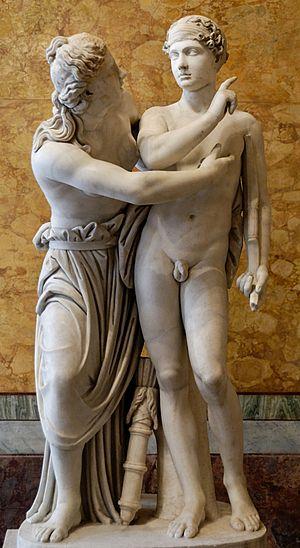
Éros et Psyché. Éros
Ippolito Buzzi, né à Viggiù le 2 février 1562 et mort à Rome le 23 février 1634, est un sculpteur italien de l'époque baroque-rococo, issu d'une dynastie de peintres, sculpteurs et architectes. L'essentiel de sa carrière s'est déroulé à Rome.